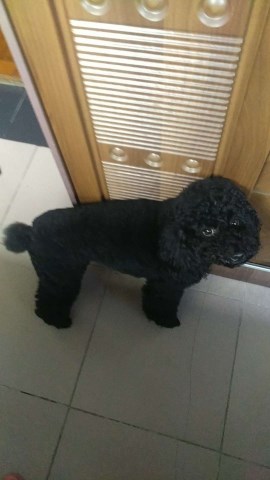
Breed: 7449-n000128-teddy